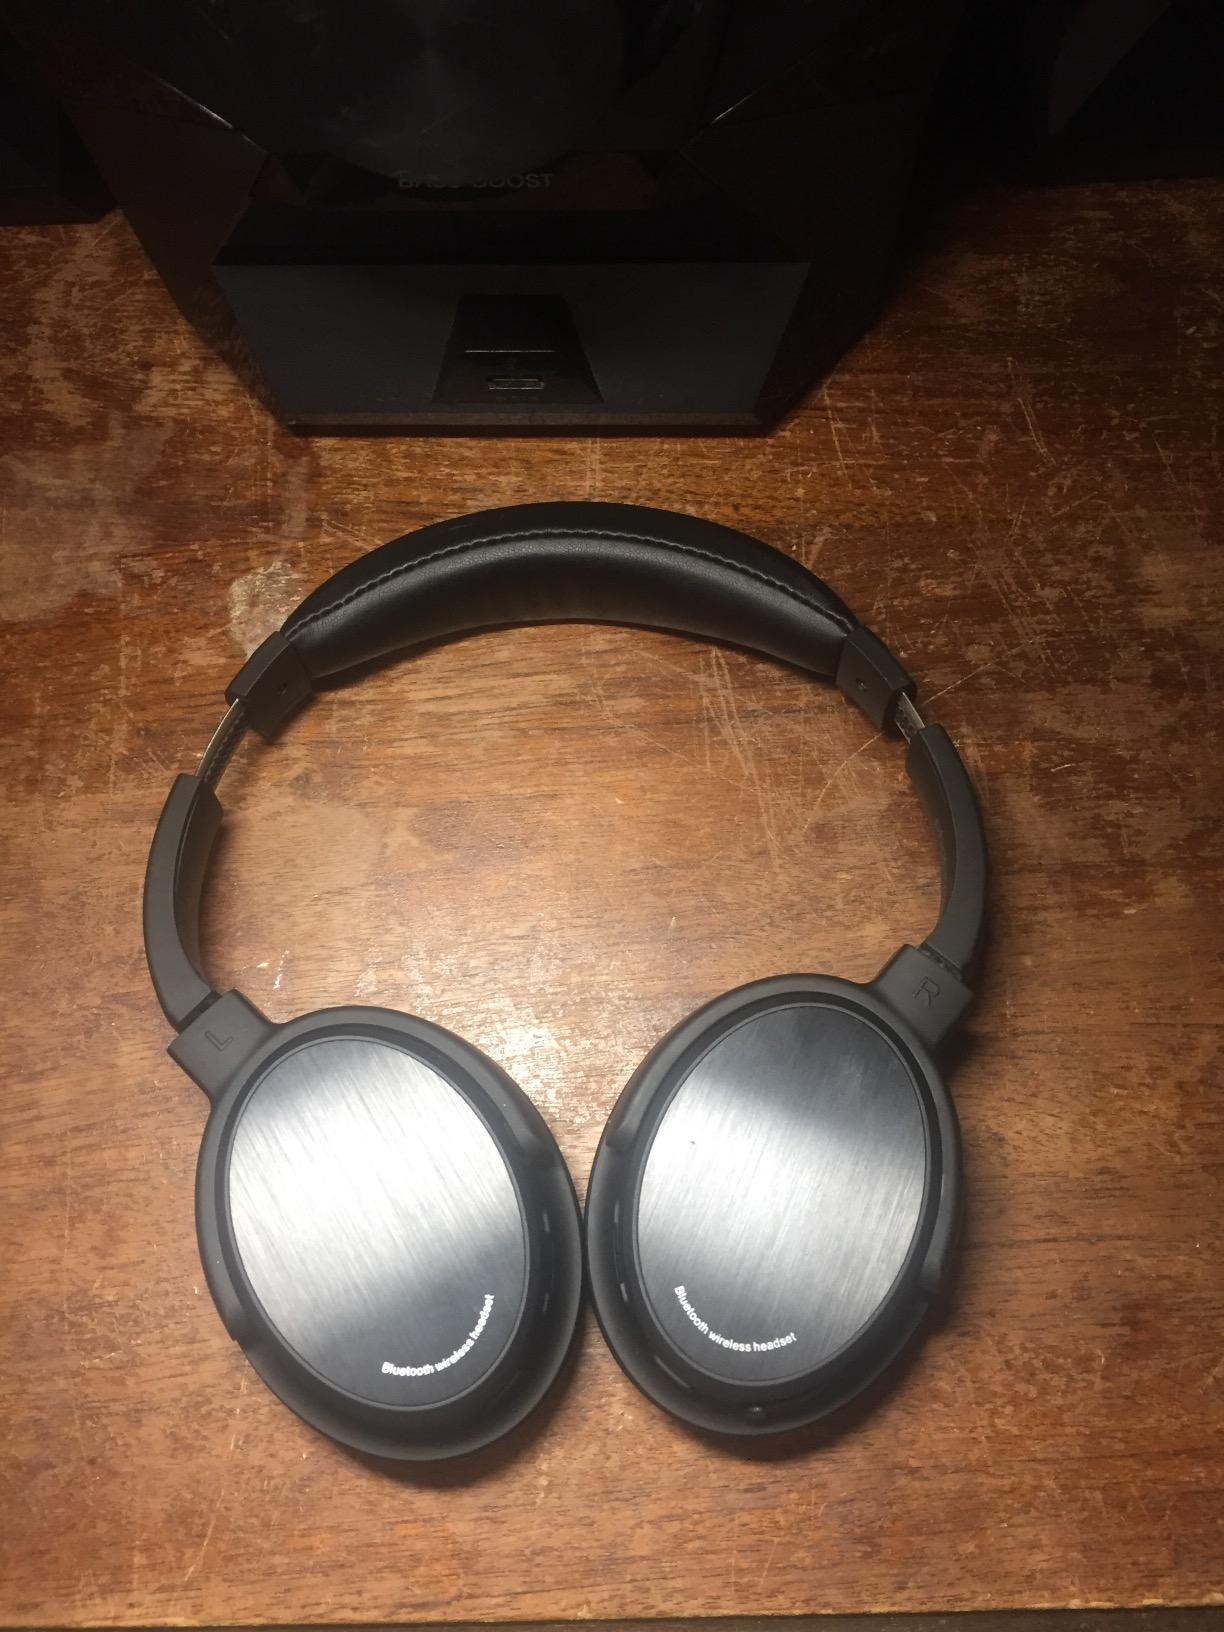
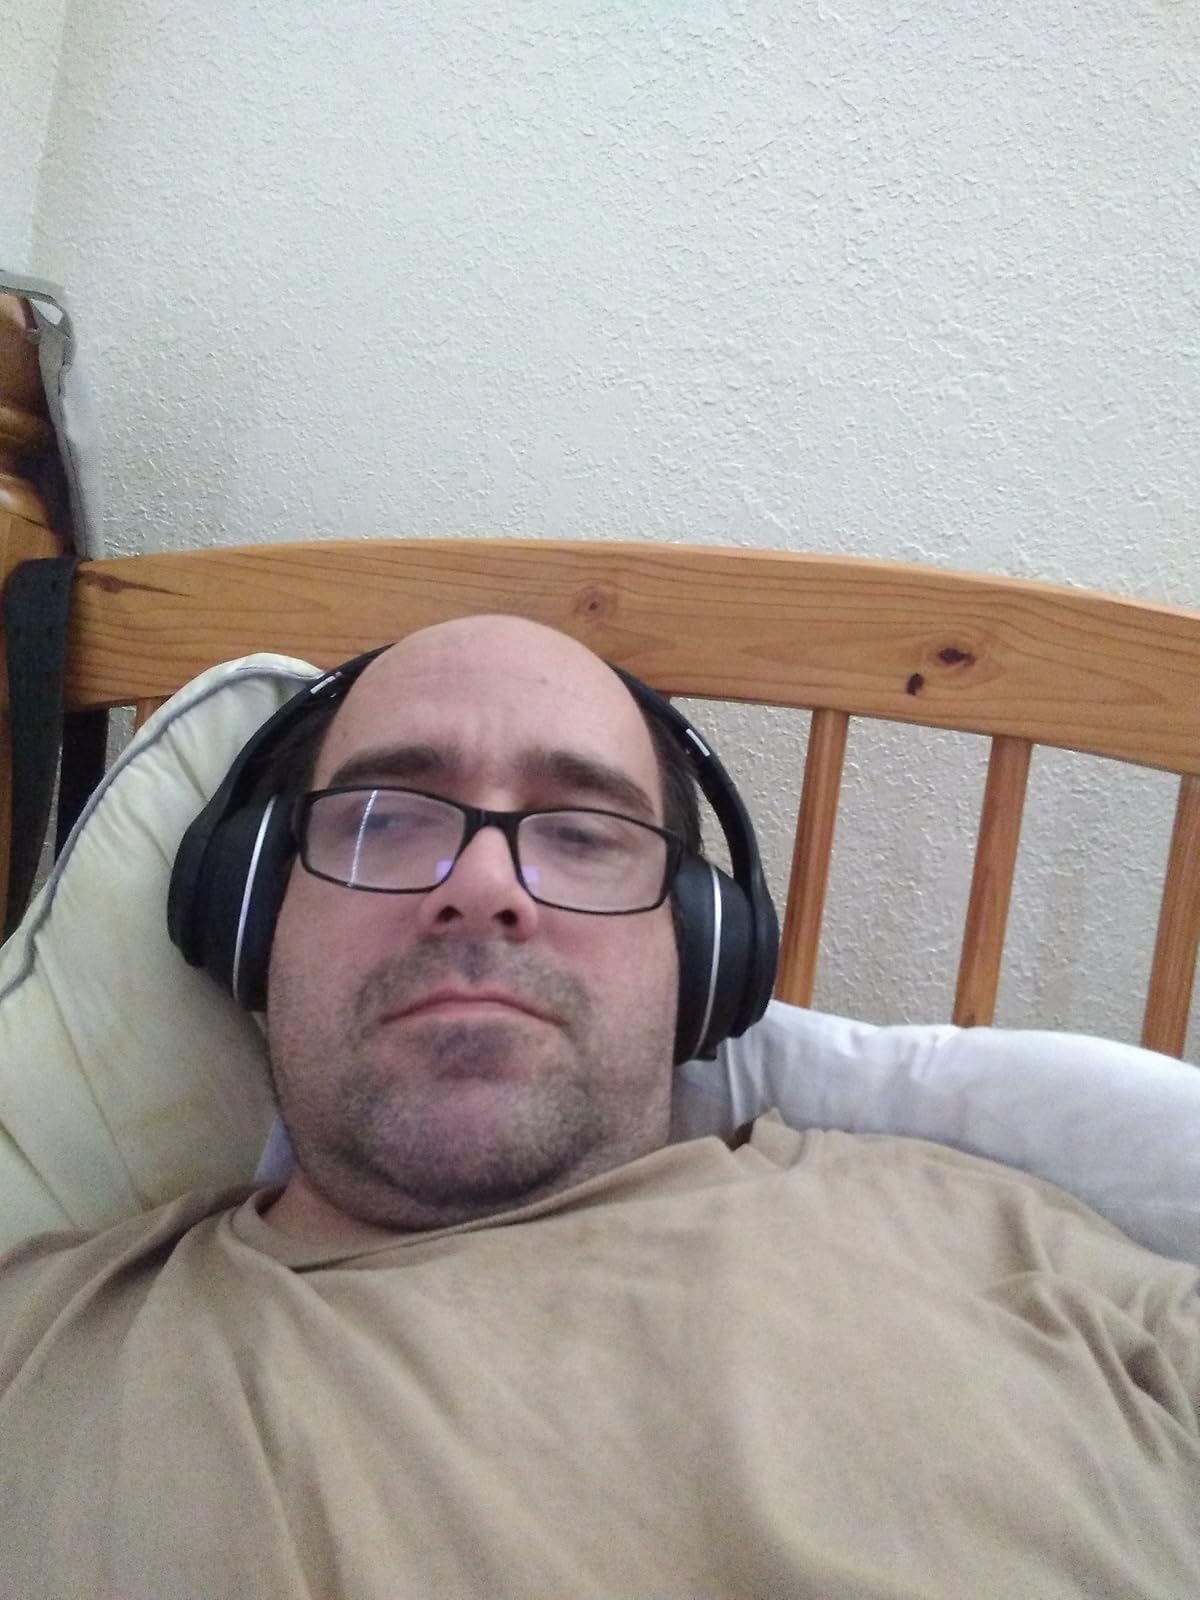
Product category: headphones
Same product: no